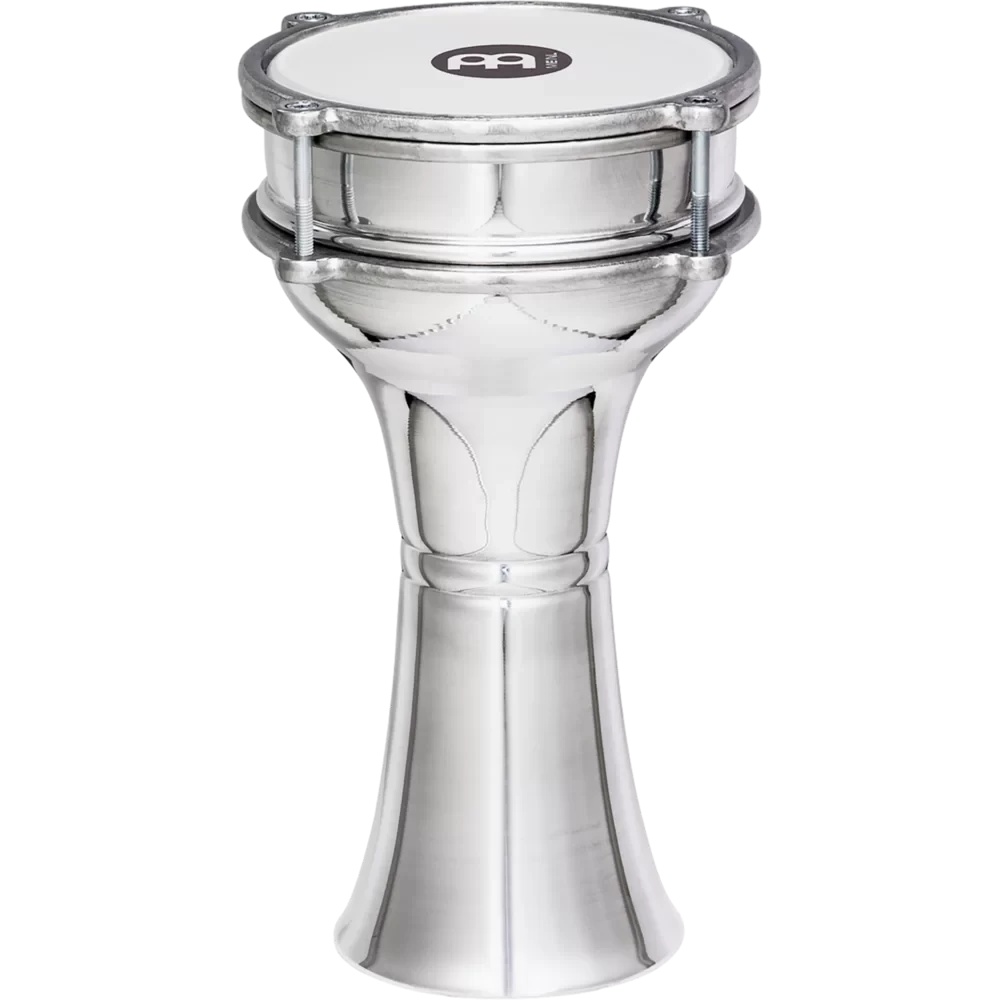
Meinl Percussion 5 7/8" Aluminum Darbuka (HE-101)
Meinl Percussion 5 7/8" Aluminum Darbuka (HE-101) MEINL Percussion Darbukas are made in the tradition of the original, esoteric goblet-shaped drums found in music from Eastern Europe, the Middle East and Southern Asia. Our darbukas are constructed from thin shells in various metals, each metal giving the different models their special timbre. The head is secured and tuned with external rings set close to the shell, in the Turkish-Style. Light yet powerful, the darbukas have a deep full bass. They are well suited for high-pitched snapping sounds as well as a wide range of articulated "doum" and "tak" strokes. Features: Synthetic head Tunable Diameter: 5.88″ Includes: Tuning Key Material: Aluminum Design: Plain Head: Synthetic
Brand: Meinl
Category: Arts & Entertainment > Hobbies & Creative Arts > Musical Instruments > Percussion > Hand Percussion > Hand Drums > Goblet Drums > Darbukas